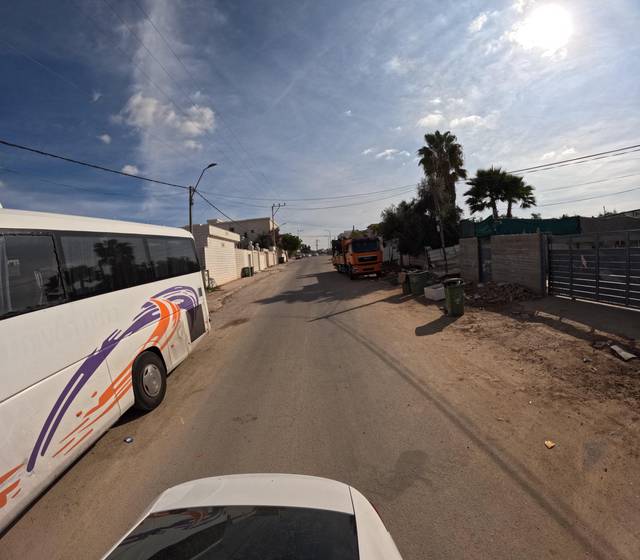
Region: Israel
Coordinates: 31.398, 34.744